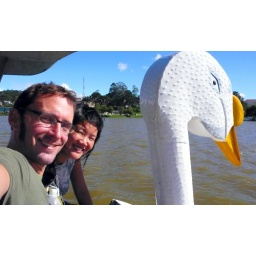
in the swan paddle boat